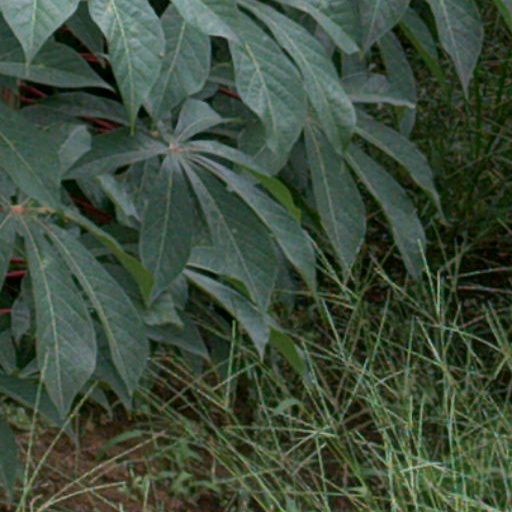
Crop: cassava